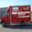
Label: truck